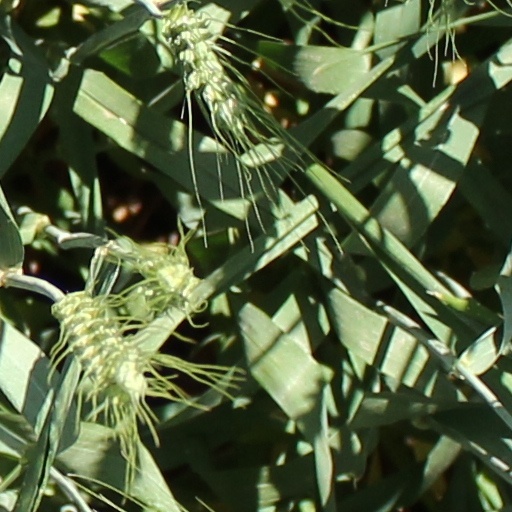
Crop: wheat